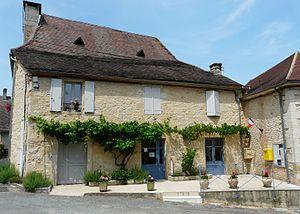
La mairie de Bars, Dordogne, France.
Bars est une commune française située dans le département de la Dordogne, en région Nouvelle-Aquitaine.